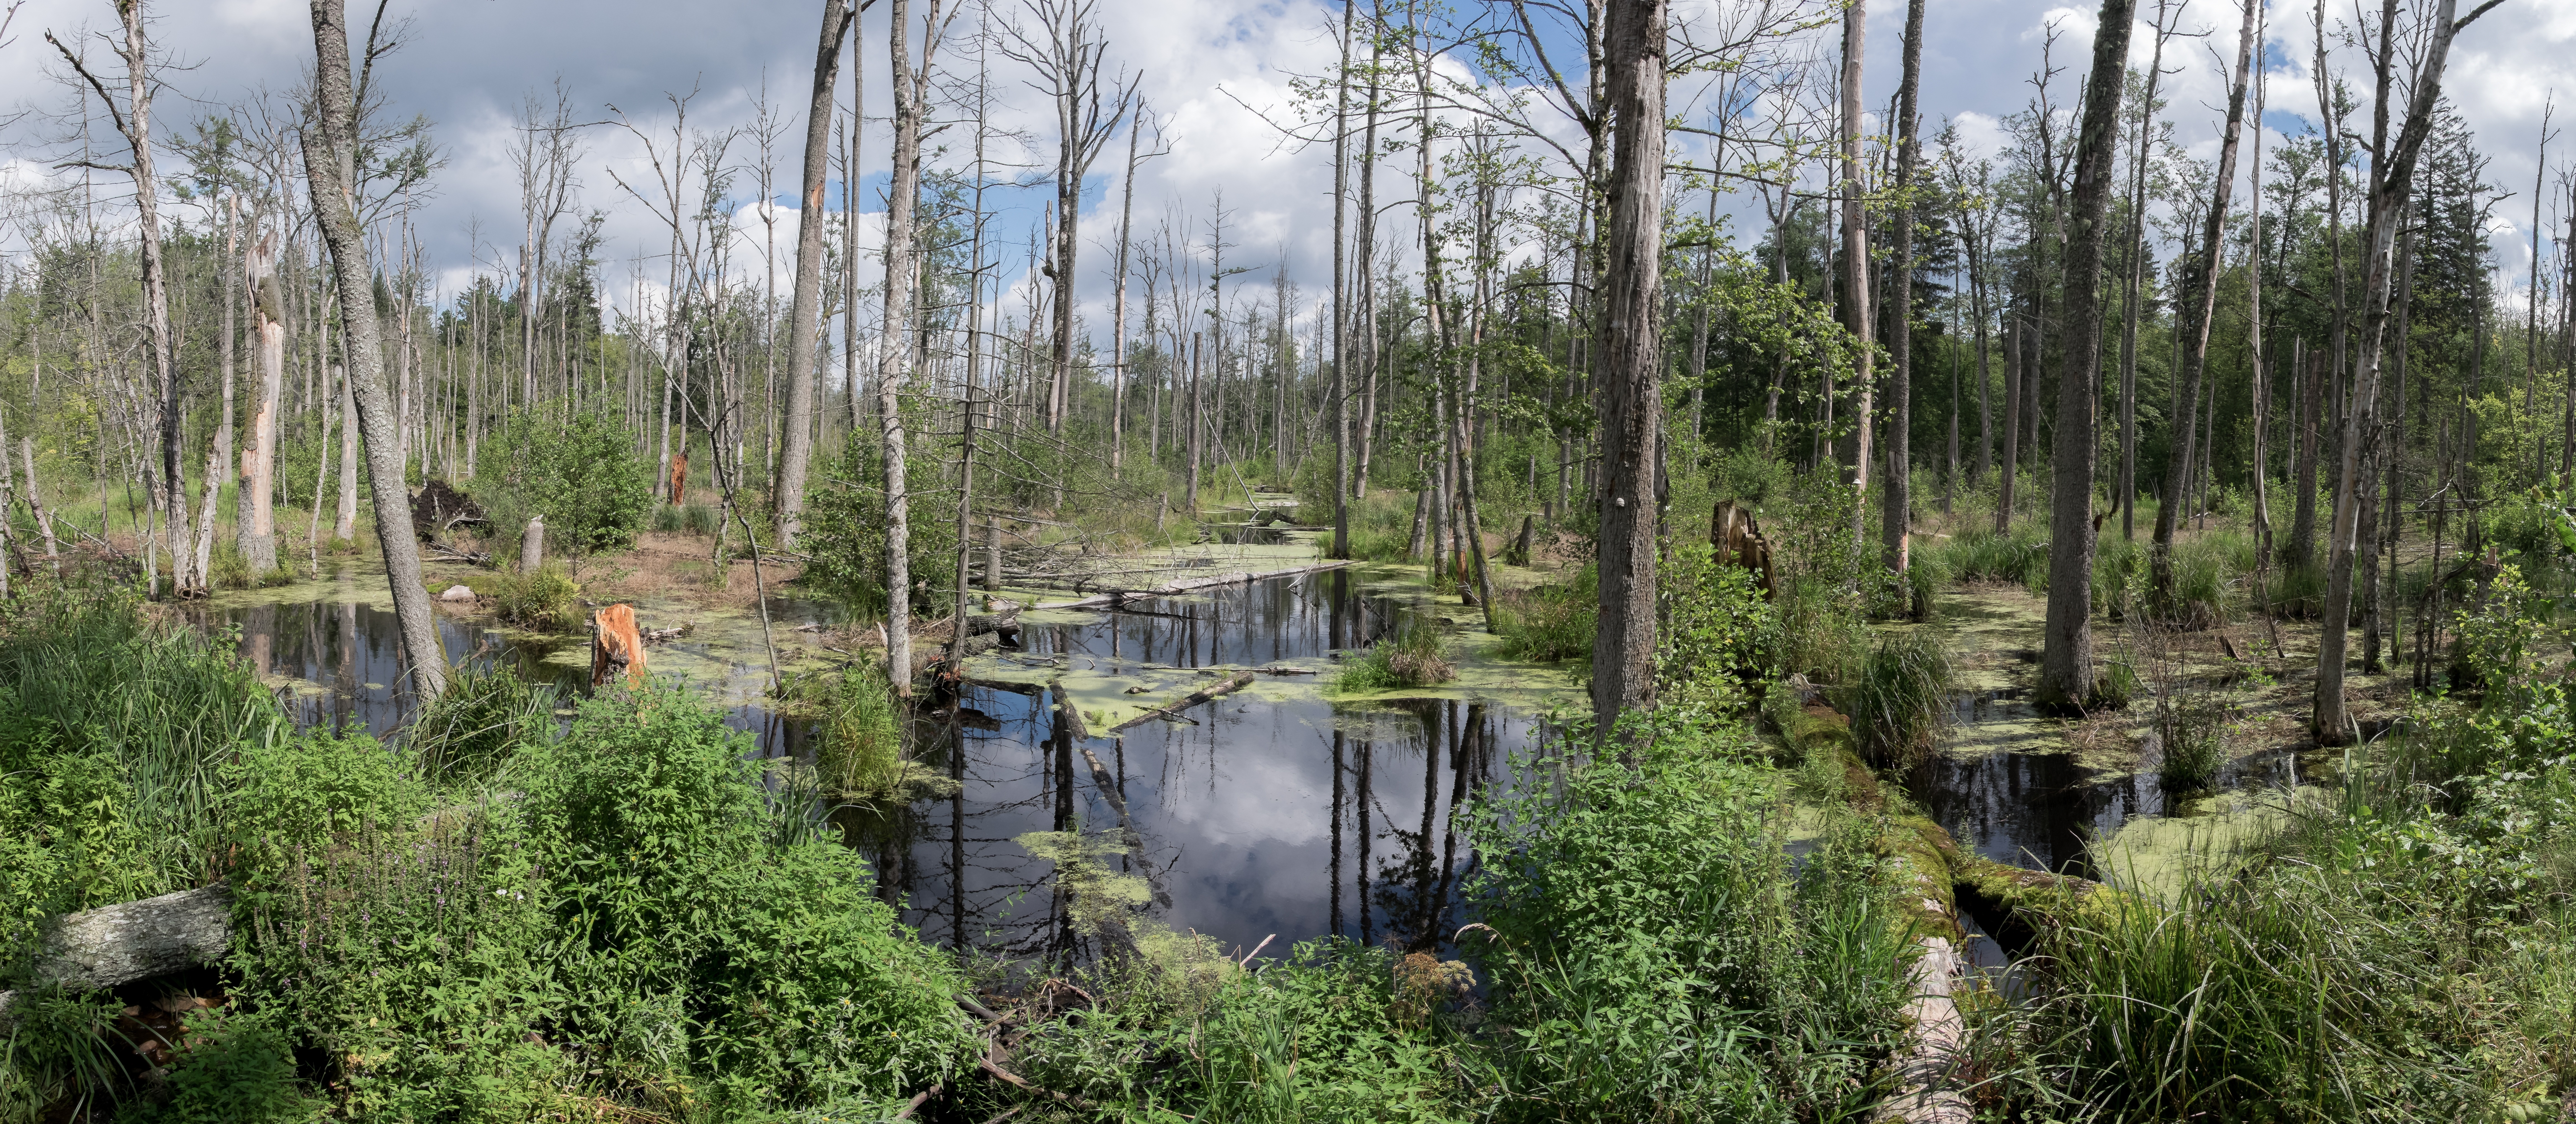
water, nature, forest, marsh, swamp, panorama, pond, green, jungle, birch, waterway, ecology, poland, wetland, preserve, habitat, ecosystem, nature reserve, biome, bialowieza forest, bia owieska, natural environment, geological phenomenon